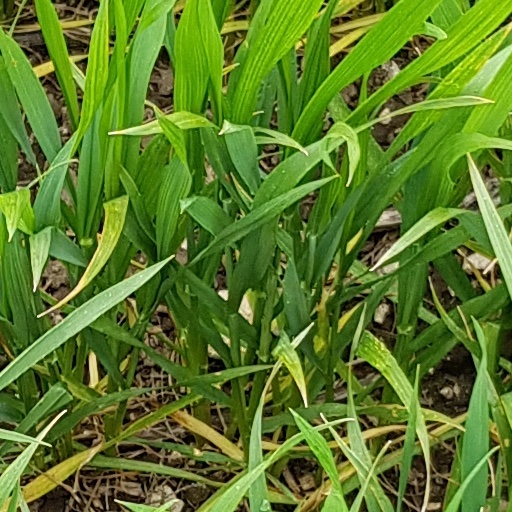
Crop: wheat